Andrew M. Bruckner

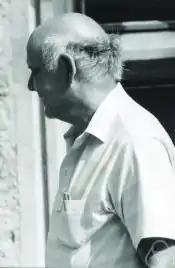
Andrew Bruckner in 1991Photo courtesy MFO

Andrew Michael Bruckner (born December 17, 1932) is an American retired mathematician, known for his contributions to real analysis.